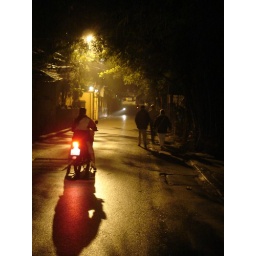
Copy of DSC03114 Evening street lamp lighting in misty street near West Lake, Ho Tay, Hanoi. Vietnam, December 2008